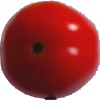
Label: Tomato 4